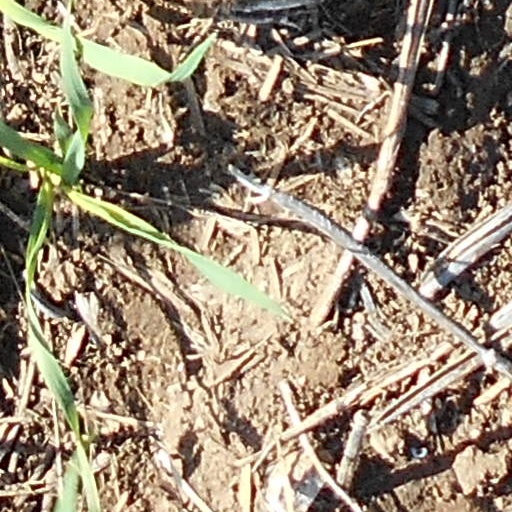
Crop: wheat